Bhookh (1947 film)

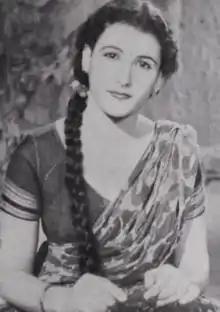
Husna in "Bhookh"

The music director was Anil Biswas, with lyrics by Safdar Aah. Biswas used Shamshad Begum's voice for the first time in this film. He also sang some of the songs. One of the notable songs was "Dekho Hara Hara Ban Hawa San San San" sung by Shamshad Begum and Biswas, another was "Sare Jag Mein" sung by Biswas himself. Shamshad Begum and Geeta Dutt had first sung together in a group format for the song "Jab Chand Jawan Hoga" with singers Munawwar Sultana and Naseem in "Bairam Khan" (1946) under the music direction of Ghulam Haider. The song from "Bhookh", "Ye Hasino Ke Mele Albele" was their first major duet together and it went on to become a success. The playback singers for the film were Geeta Dutt, Shamshad Begum and Anil Biswas.